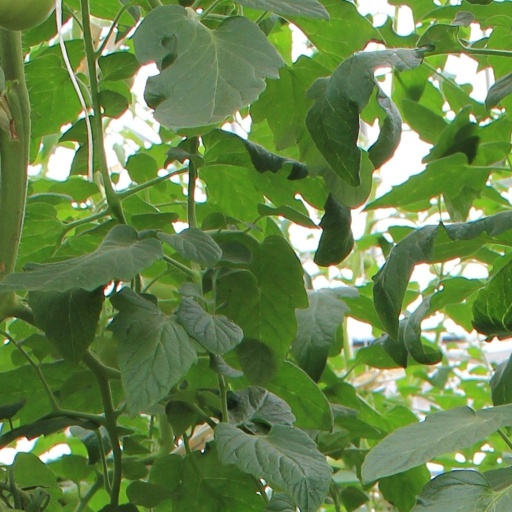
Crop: tomato